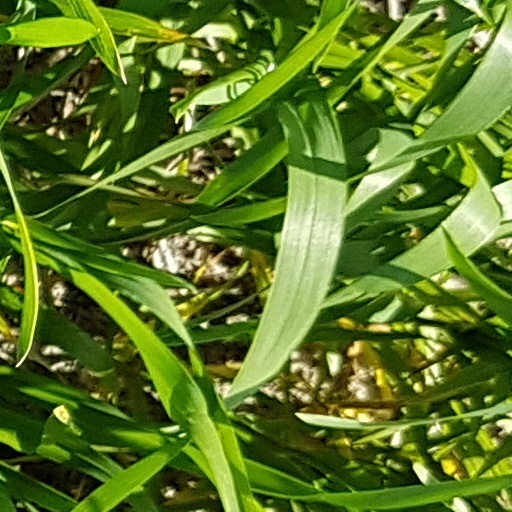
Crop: wheat